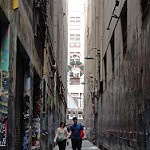
Scene: Outdoor